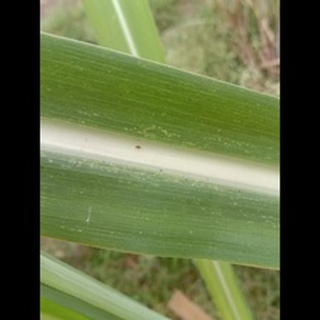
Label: sugarcane_mosaic